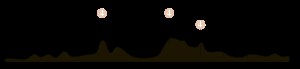
13. etape af Tour de France 2008 / Sprint og bjergpasseringer / 1. sprint (Saint-Bauzille-de-Montmel)
Grafik for 13. etape
Trettende etape af Tour de France 2008 blev kørt fredag d. 18. juli og gik fra Narbonne til Nîmes.